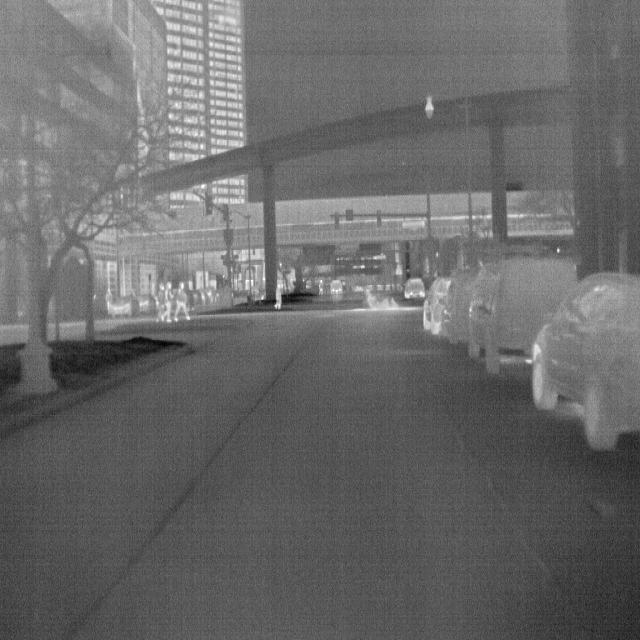
Detected objects:
label: person
label: person
label: person
label: person
label: person